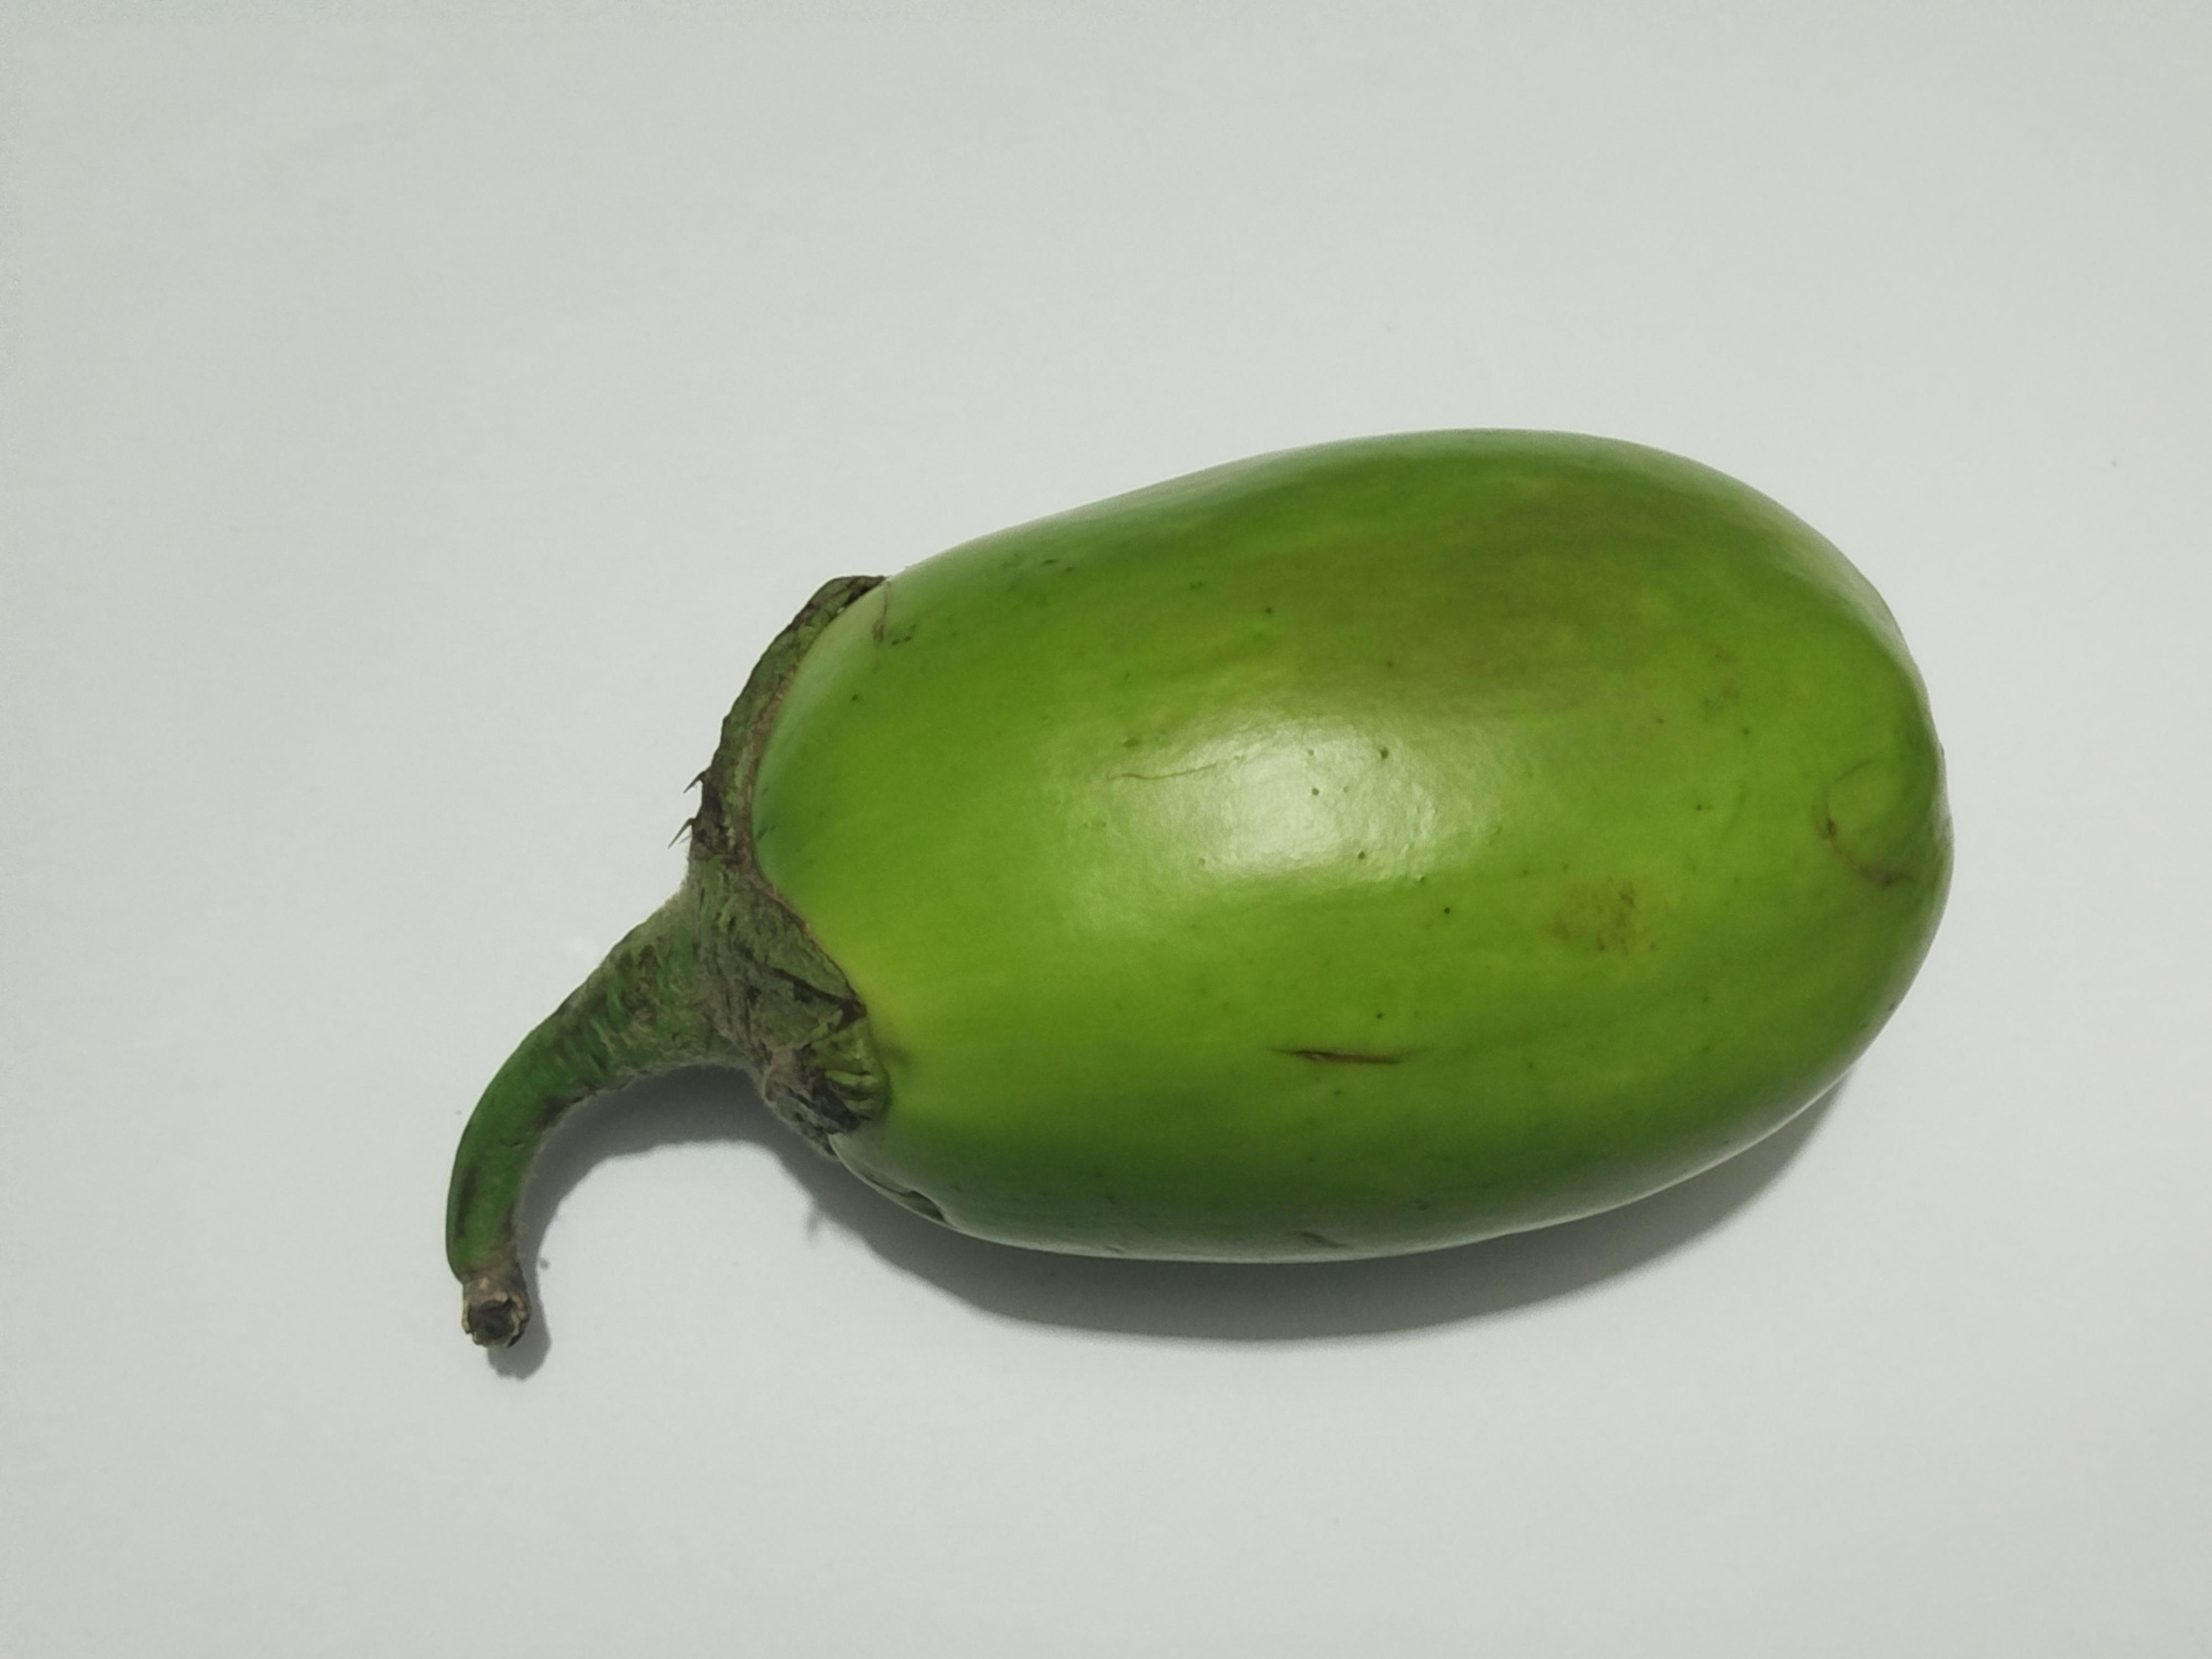
Label: Brinjal